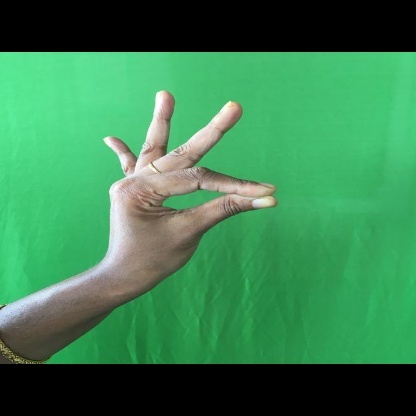
Mudra: Hamsasyam